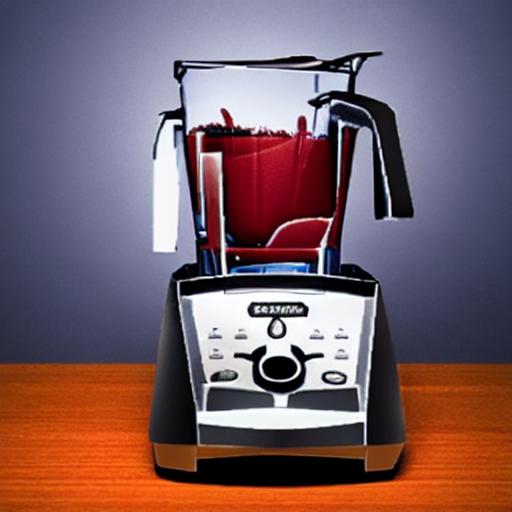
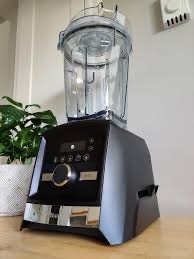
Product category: items_blender
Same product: no